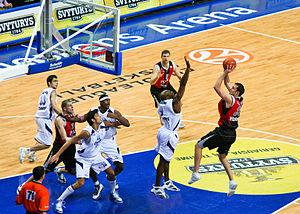
BC Lietuvos Rytas
BC Lietuvos Rytas i kamp på hjemmebanen
BC Lietuvos Rytas er en professional basketballklub med base i Vilnius, Litauen, der spiller i den Litauiske Basketbal lige, den Baltiske Basketball liga og ULEB Eurocup. De spiller deres nationale turneringshjemmekampe på Lietuvos Rytas Arena og deres internationale turneringshjemmekampe på Siemens Arena.